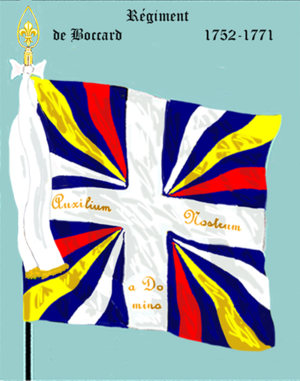
Le régiment de Salis-Samade est un régiment d’infanterie du Royaume de France créé en 1672.
Cet article présente et étudie les drapeaux et uniformes des régiments étrangers au service de l'Ancien Régime au XVIIIᵉ siècle. À cette époque de l'Histoire de France, les armées du Royaume de France ont eu régulièrement recours à des troupes recrutées à l'étranger. Si les suisses sont les plus connues, de nombreuses autres formations peuvent être comptées.